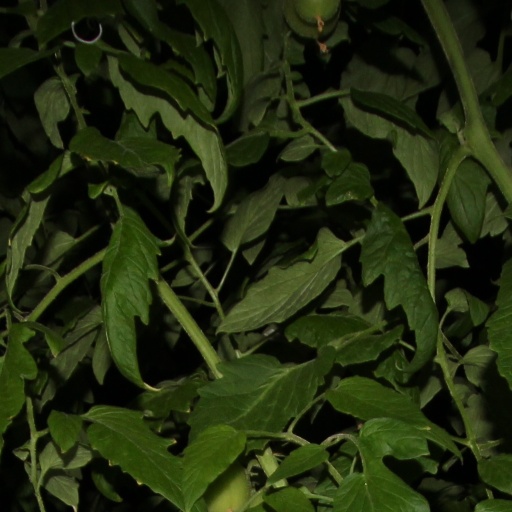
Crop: tomato